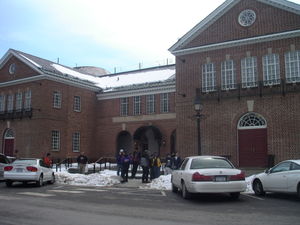
Baseball Hall of Fame
Indgangspartiet til Baseball Hall of Fame i Cooperstown
National Baseball Hall of Fame and Museum er et museum i byen Cooperstown, New York, USA. Museet er dedikeret til mindet om og studiet af legenderne i amerikansk baseball – både spillere, managere, journalister, kommentatorer og andre. I daglig tale refererer udtrykket "Hall of Fame" mere til denne eksklusive samling af berømtheder end til selve museet.